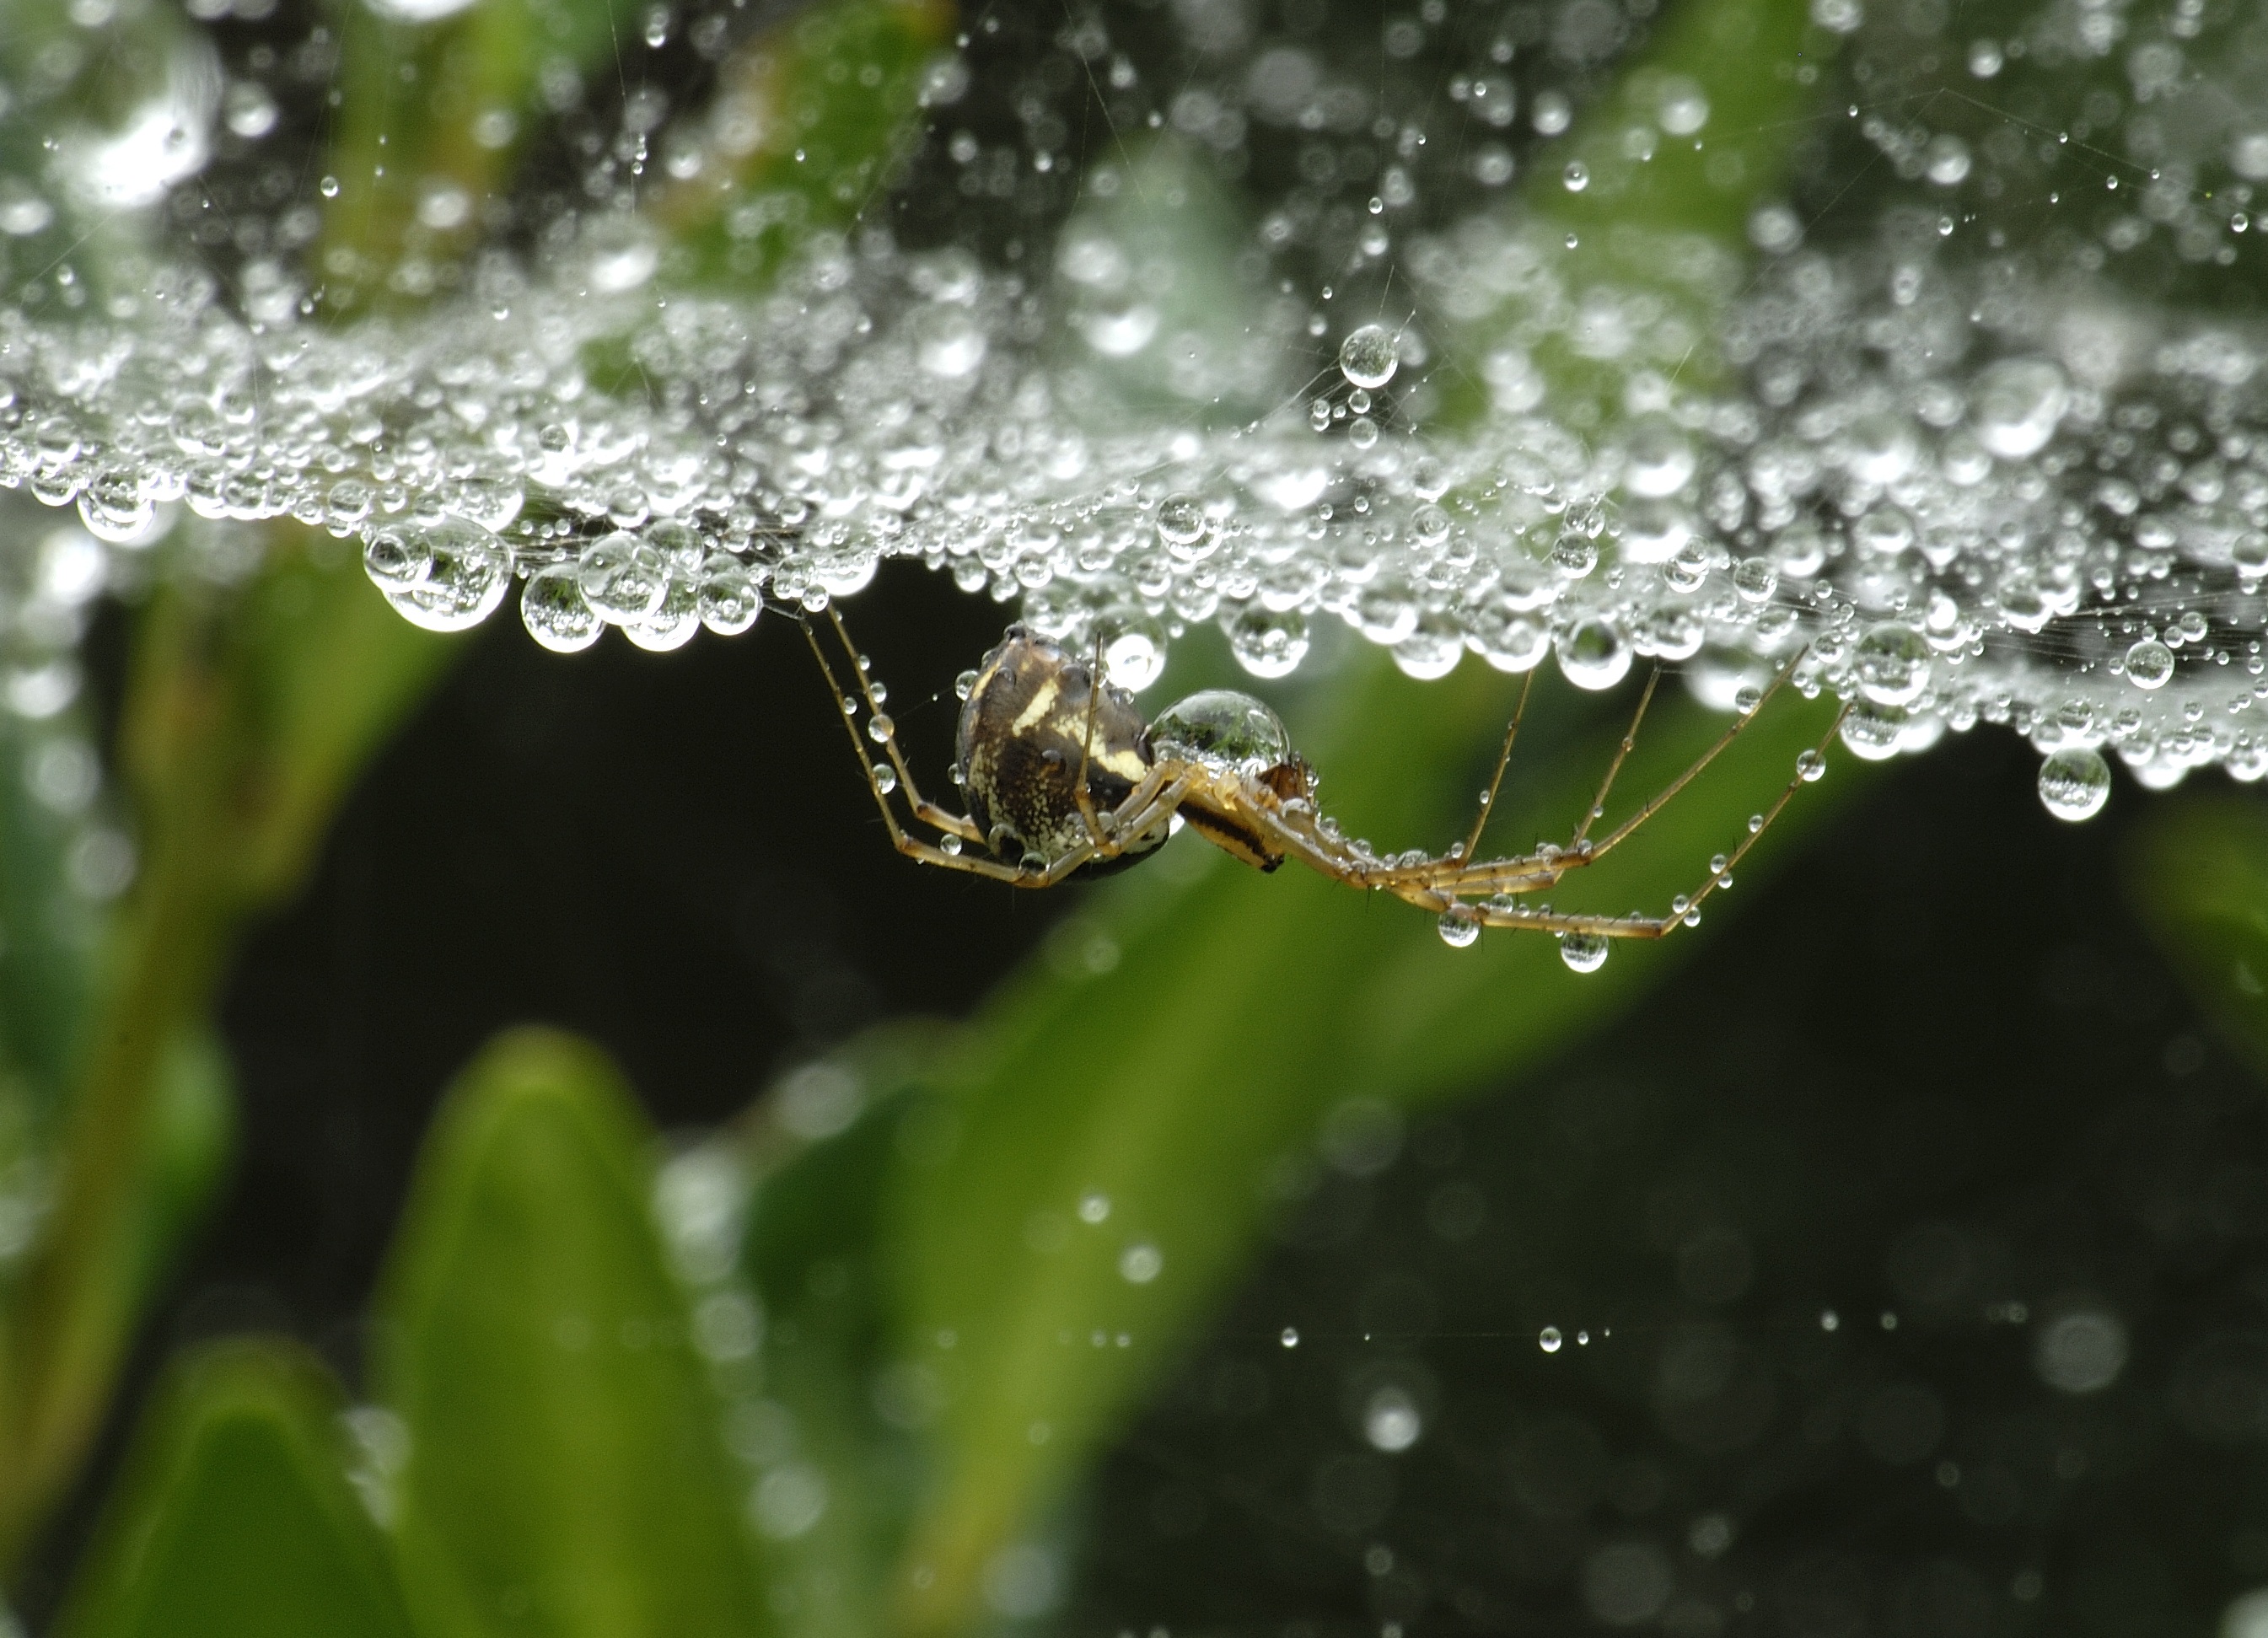
water, nature, dew, leaf, flower, green, insect, close, fauna, invertebrate, spider web, cobweb, close up, spider, dewdrop, arachnid, network, moisture, morgentau, macro photography, plant stem